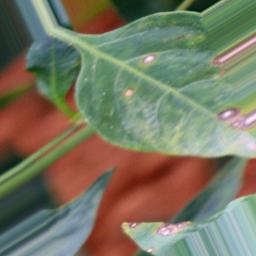
Label: cercospora